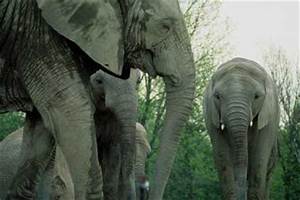
Label: elefante